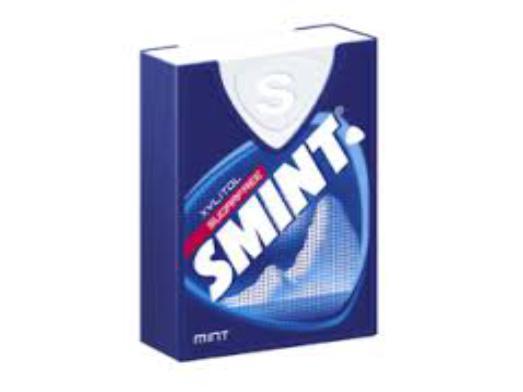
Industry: Food